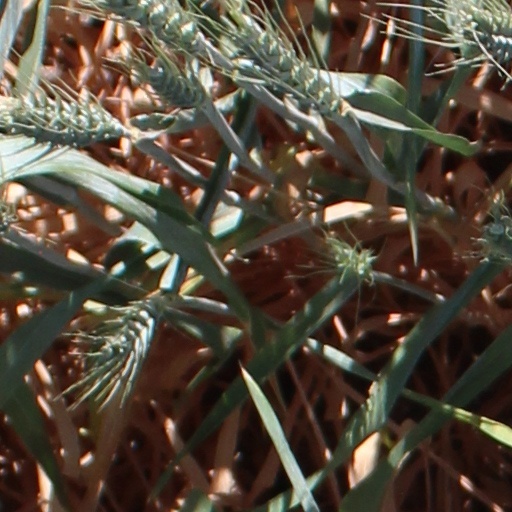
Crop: wheat